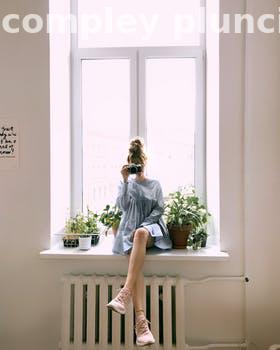
Label: Watermark